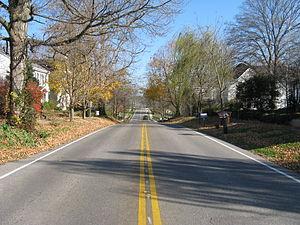
Hanover est une municipalité américaine située dans le comté de Jefferson en Indiana. Lors du recensement de 2010, sa population est de 3 546 habitants.